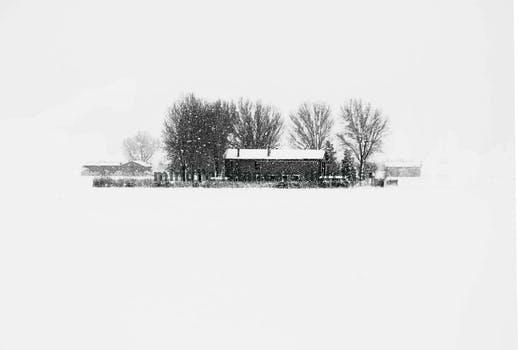
Label: Watermark